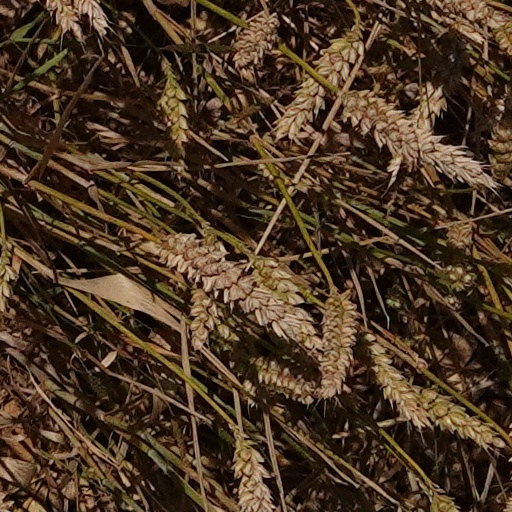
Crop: wheat